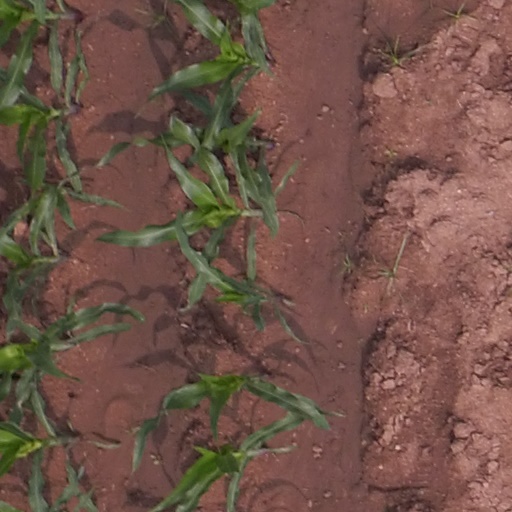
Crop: maize; corn